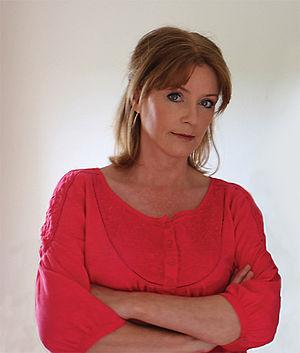
Mary Dillon, née le 16 décembre 1964 à Dungiven en Irlande du Nord. est une chanteuse de folk irlandais traditionnel. Elle a un frère et cinq sœurs, dont la cadette Cara Dillon est également chanteuse folk. Elle a épousé Paul McLauglin, musicien du groupe Óige.